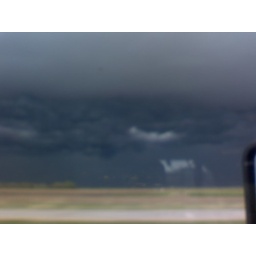
nebraska I80 the title is the date funnel cloud turnin in to a tornado 1 mile away across the hay field